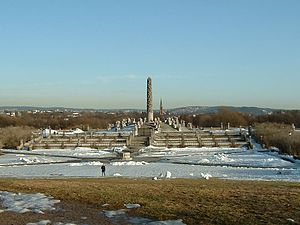
Vigelandsanlegget
Vigelandsanlegget med Monolitten i centrum af billedet.
Vigelandsanlegget er et skulpturanlæg i Frognerparken i Oslo. Skulptursamlingen har fået navn efter kunstneren Gustav Vigeland, som har udformet den. Frognerparken er den mest besøgte turistattraktion i Norge.